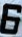
Number: 6